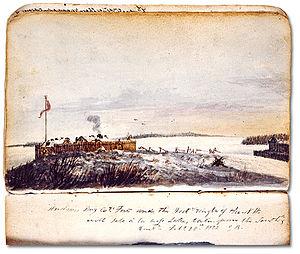
Iconographie représentant le poste de traite de l'Île-à-la-Crosse en 1820.Une version différente de cette image est disponible à Bibliothèque et Archives Canada, sous les numéros MIKAN 2898203 (fr) et 2837997 (en). Description à la source
Île-à-la-Crosse est une communauté rurale métisse située au Nord de la province de la Saskatchewan au Canada au bord du lac Île-à-la-Crosse.